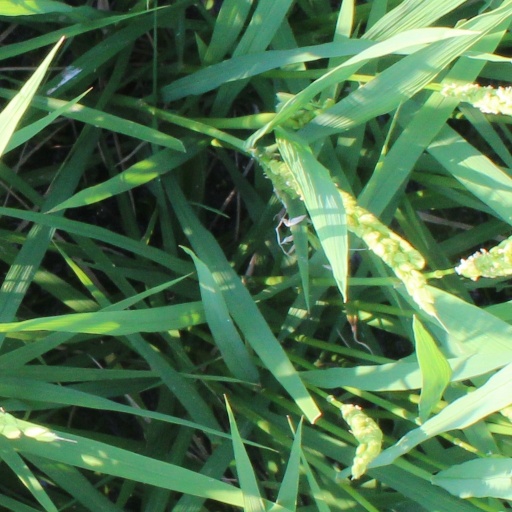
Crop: rice